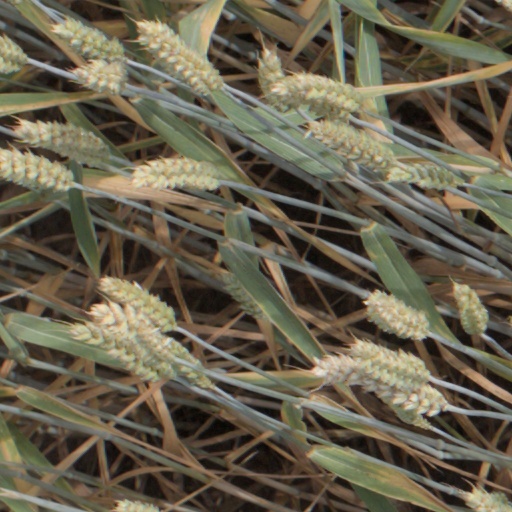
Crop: wheat